Mark Williams (snooker player)

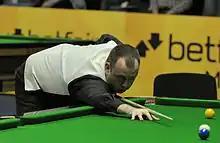
2013 German Masters

His first ranking event of the 2012–13 season was the 2012 Wuxi Classic, where he lost 35 to Marcus Campbell in the quarter-finals. He went one better at the 2012 Shanghai Masters where he faced Judd Trump in the semi-finals. Williams fell 15 behind, but he fought back to trail 45 before losing the next frame to come up short of completing a comeback and was defeated 46. He then suffered a significant dip in form as he lost in the first round of several ranking events; after his 36 defeat to Mark King in the 2012 UK Championship, he said that he was contemplating retirement.